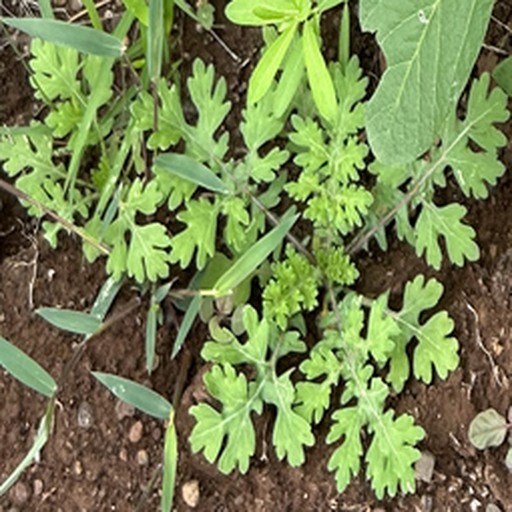
Weed species: Gajar_gavat_(Parthenium hysterophorus)